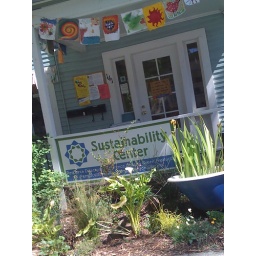
nothing says Fairfax like a blue bathtub in front of your business. Ditto with faux prayer flags.